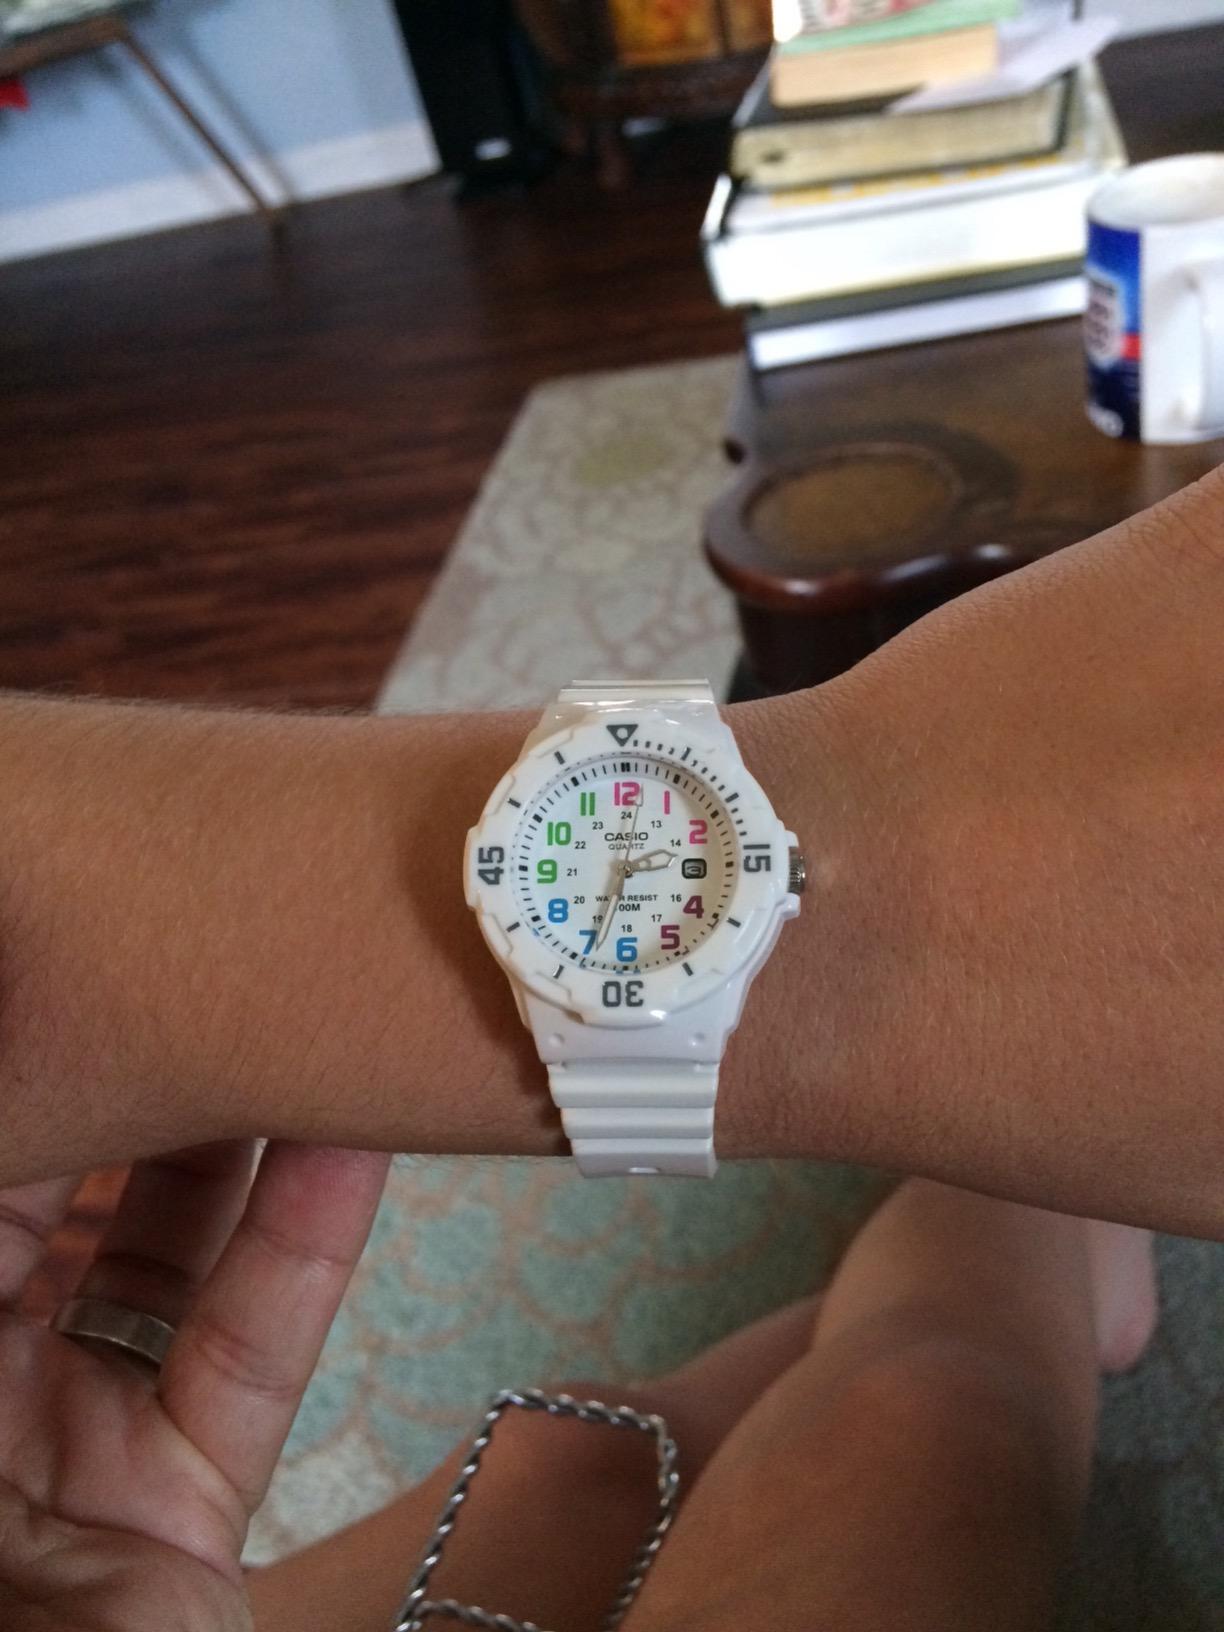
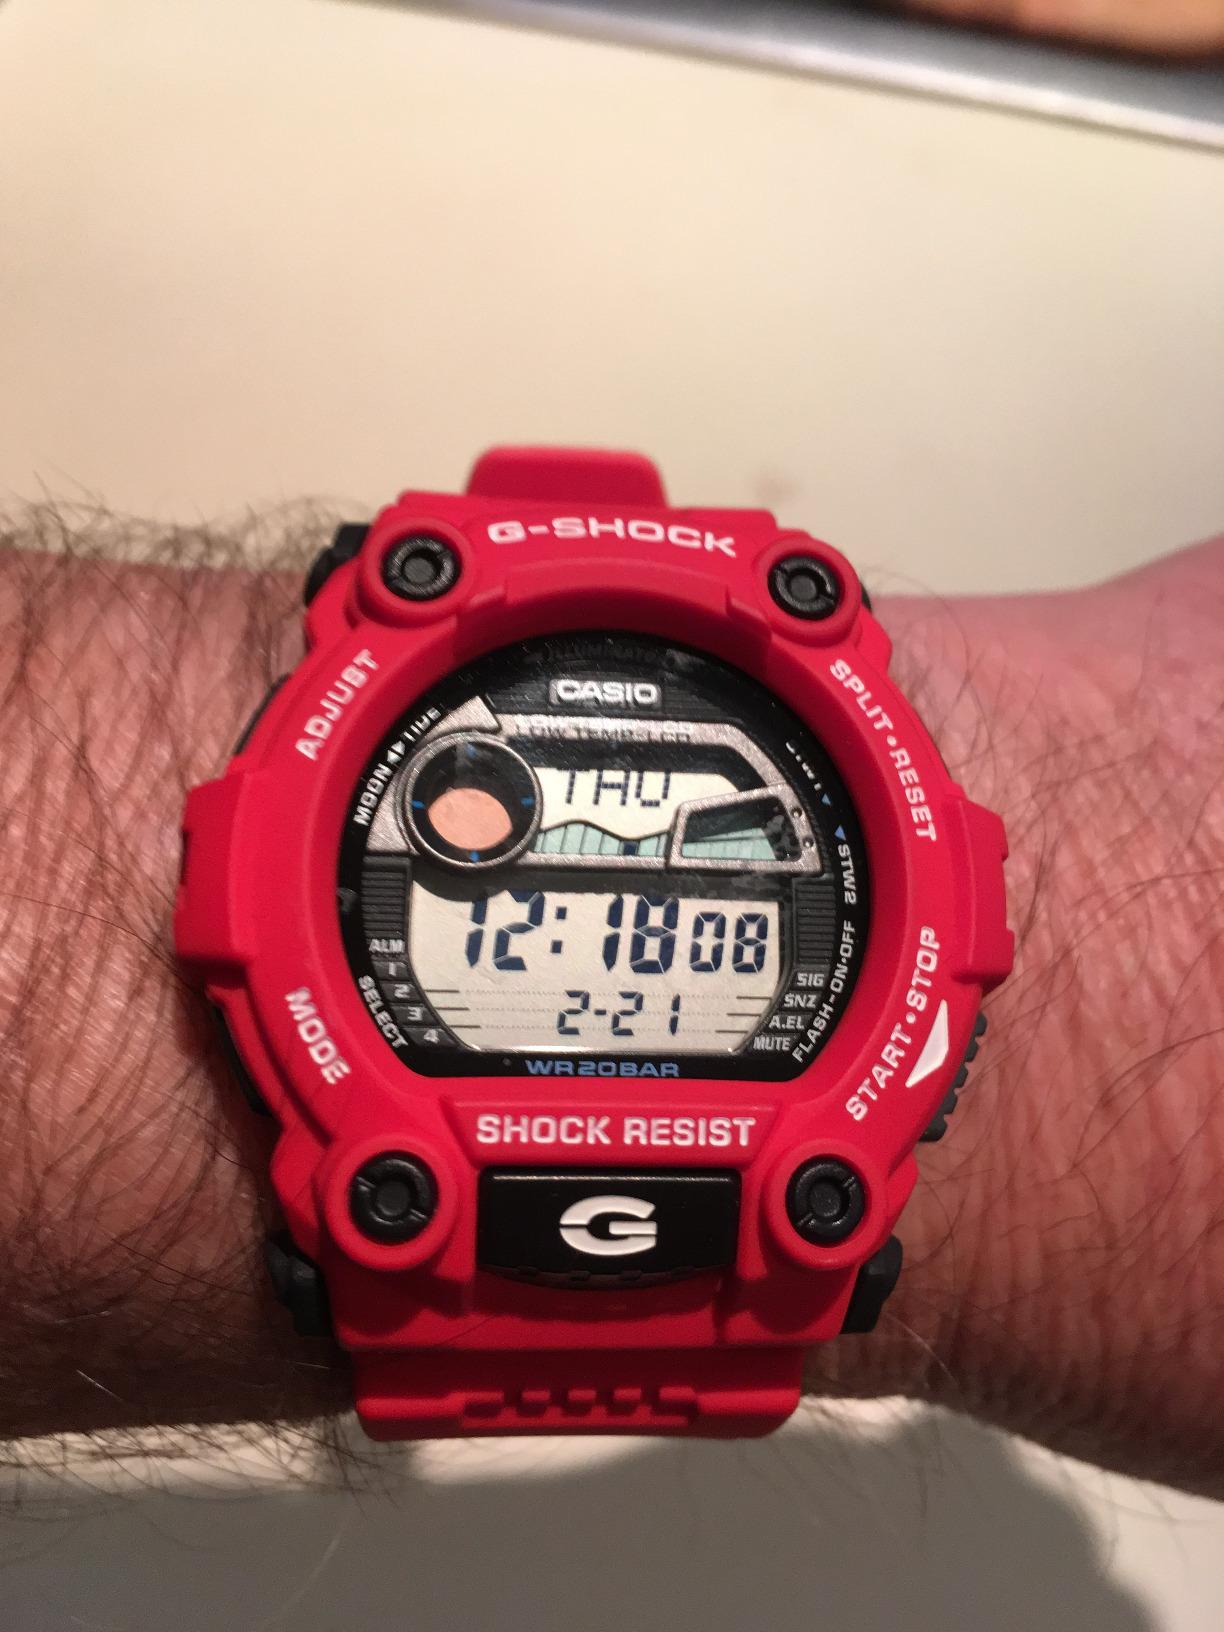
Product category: accessories_watch
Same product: no